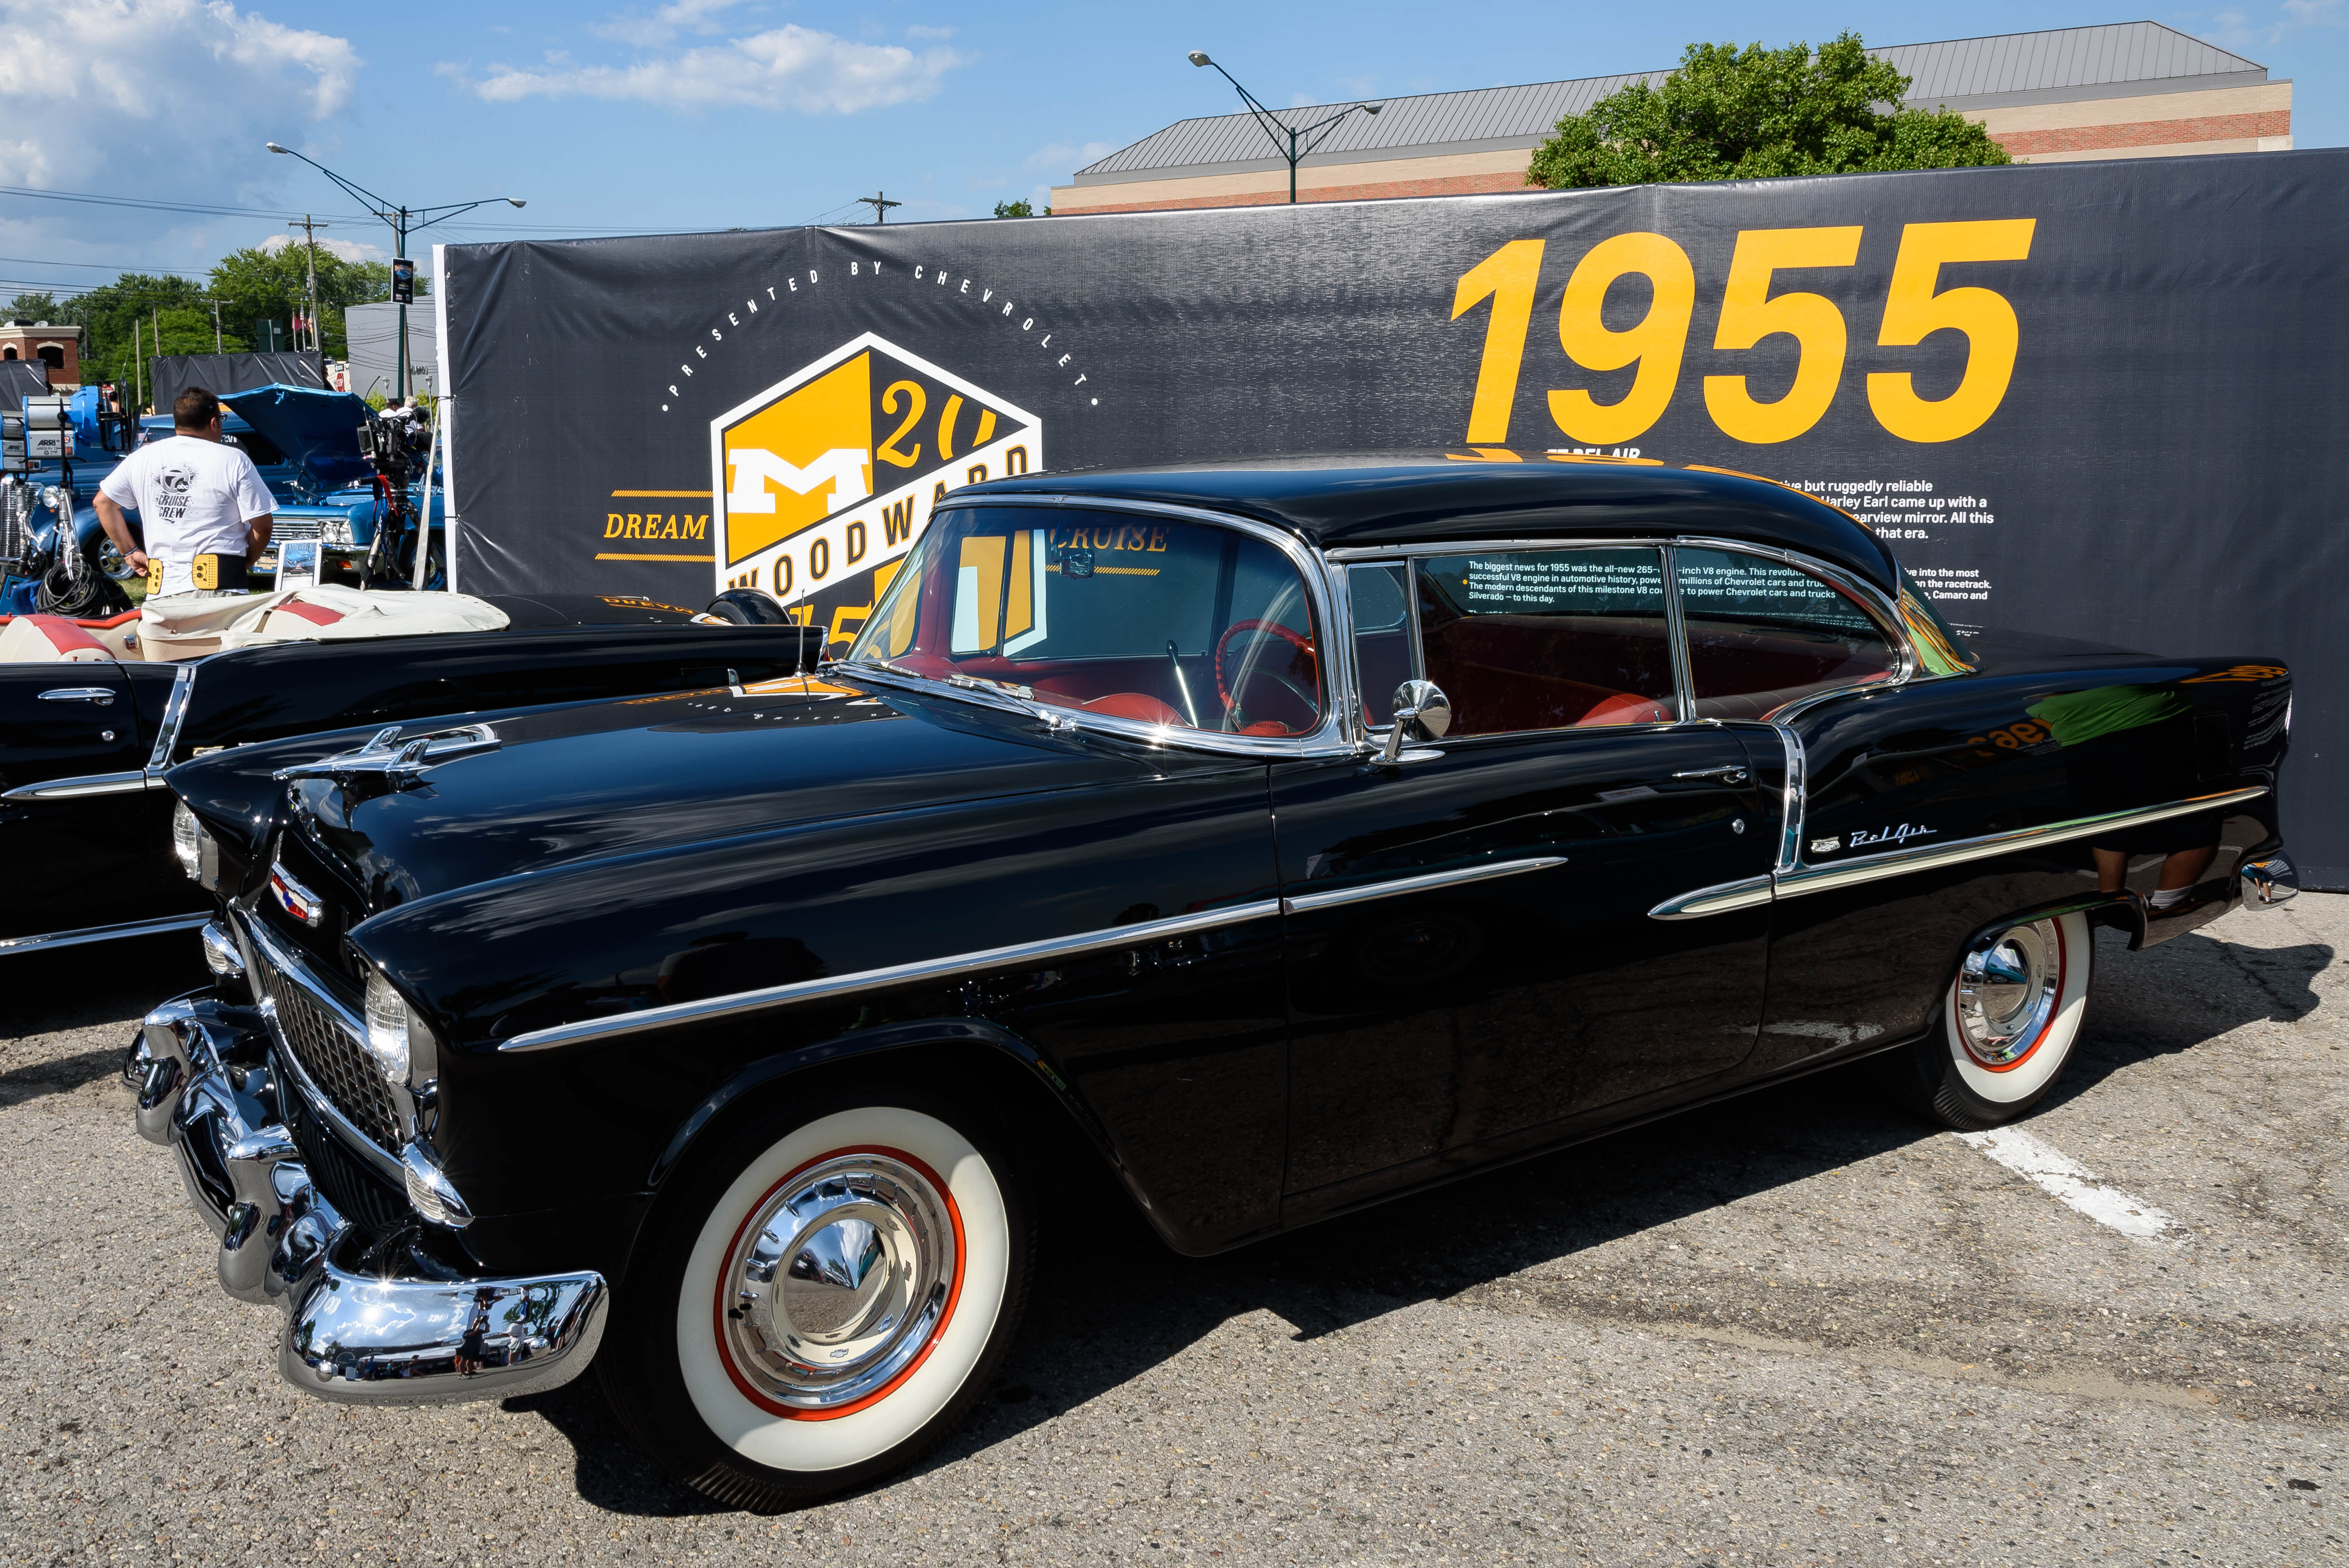
car, vehicle, show, nikon, motor vehicle, cruise, 2015, dream, american, unitedstates, sedan, birmingham, classic, d750, woodward, michigan, us, otherkeywords, antique car, hot rod, land vehicle, automobile make, automotive exterior, luxury vehicle, full size car, chevrolet bel air, custom car